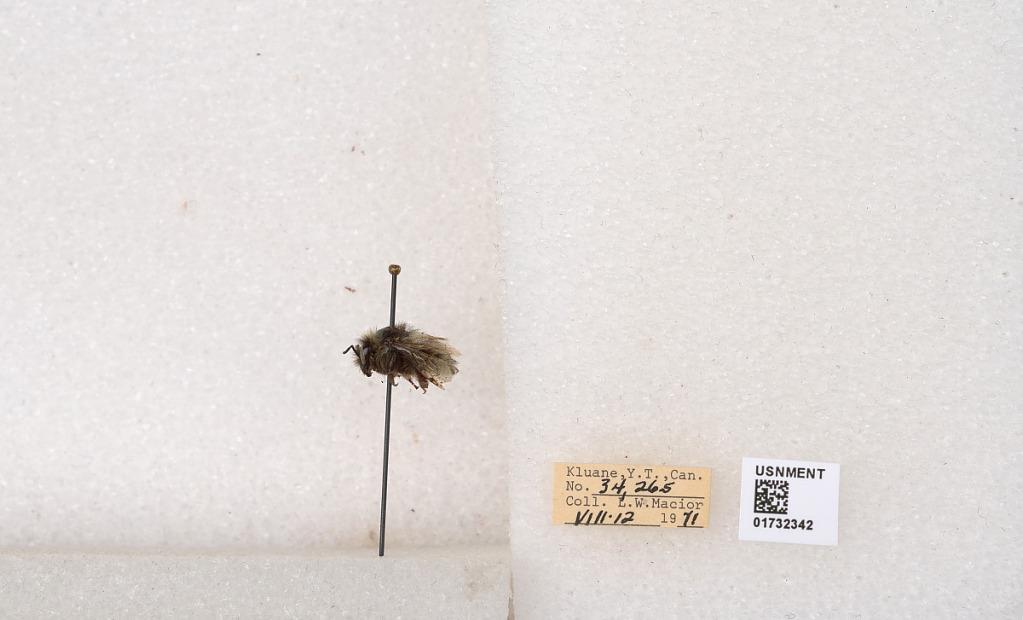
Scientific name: Bombus (Pyrobombus) sylvicola Kirby
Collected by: L. Macior
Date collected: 1971-8-12
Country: Canada
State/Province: Yukon Teritory
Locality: Kluane National Park and Reserve
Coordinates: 60.7493, -139.504